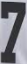
Number: 7